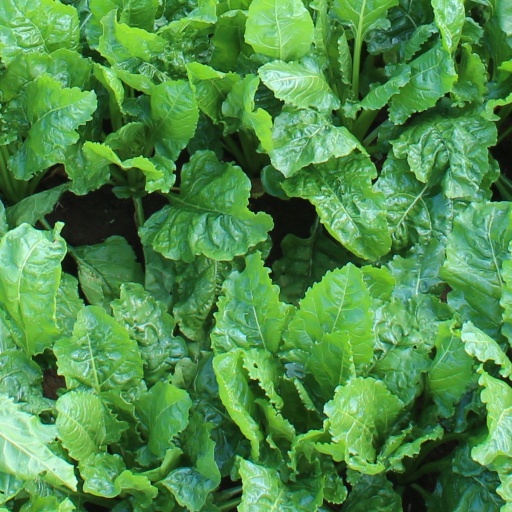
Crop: sugar beet